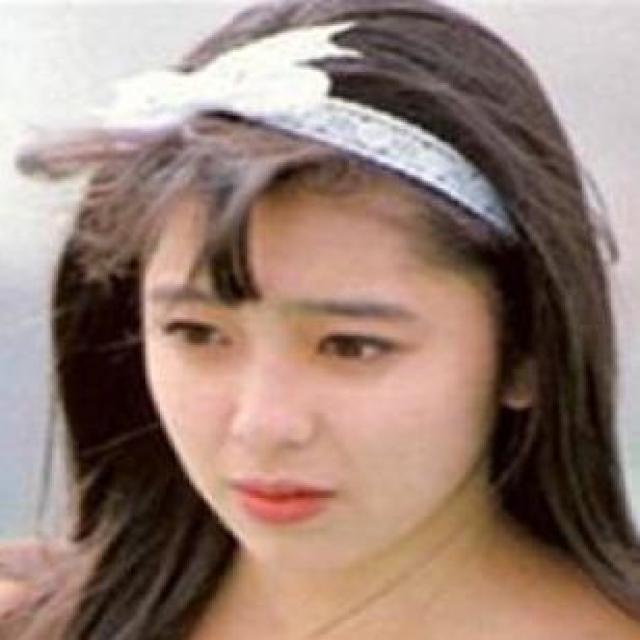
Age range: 21-44